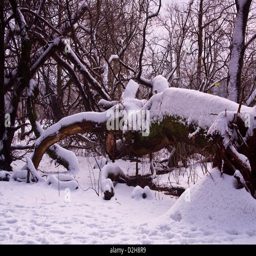
a snow covered fallen tree inside zoo